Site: saxony
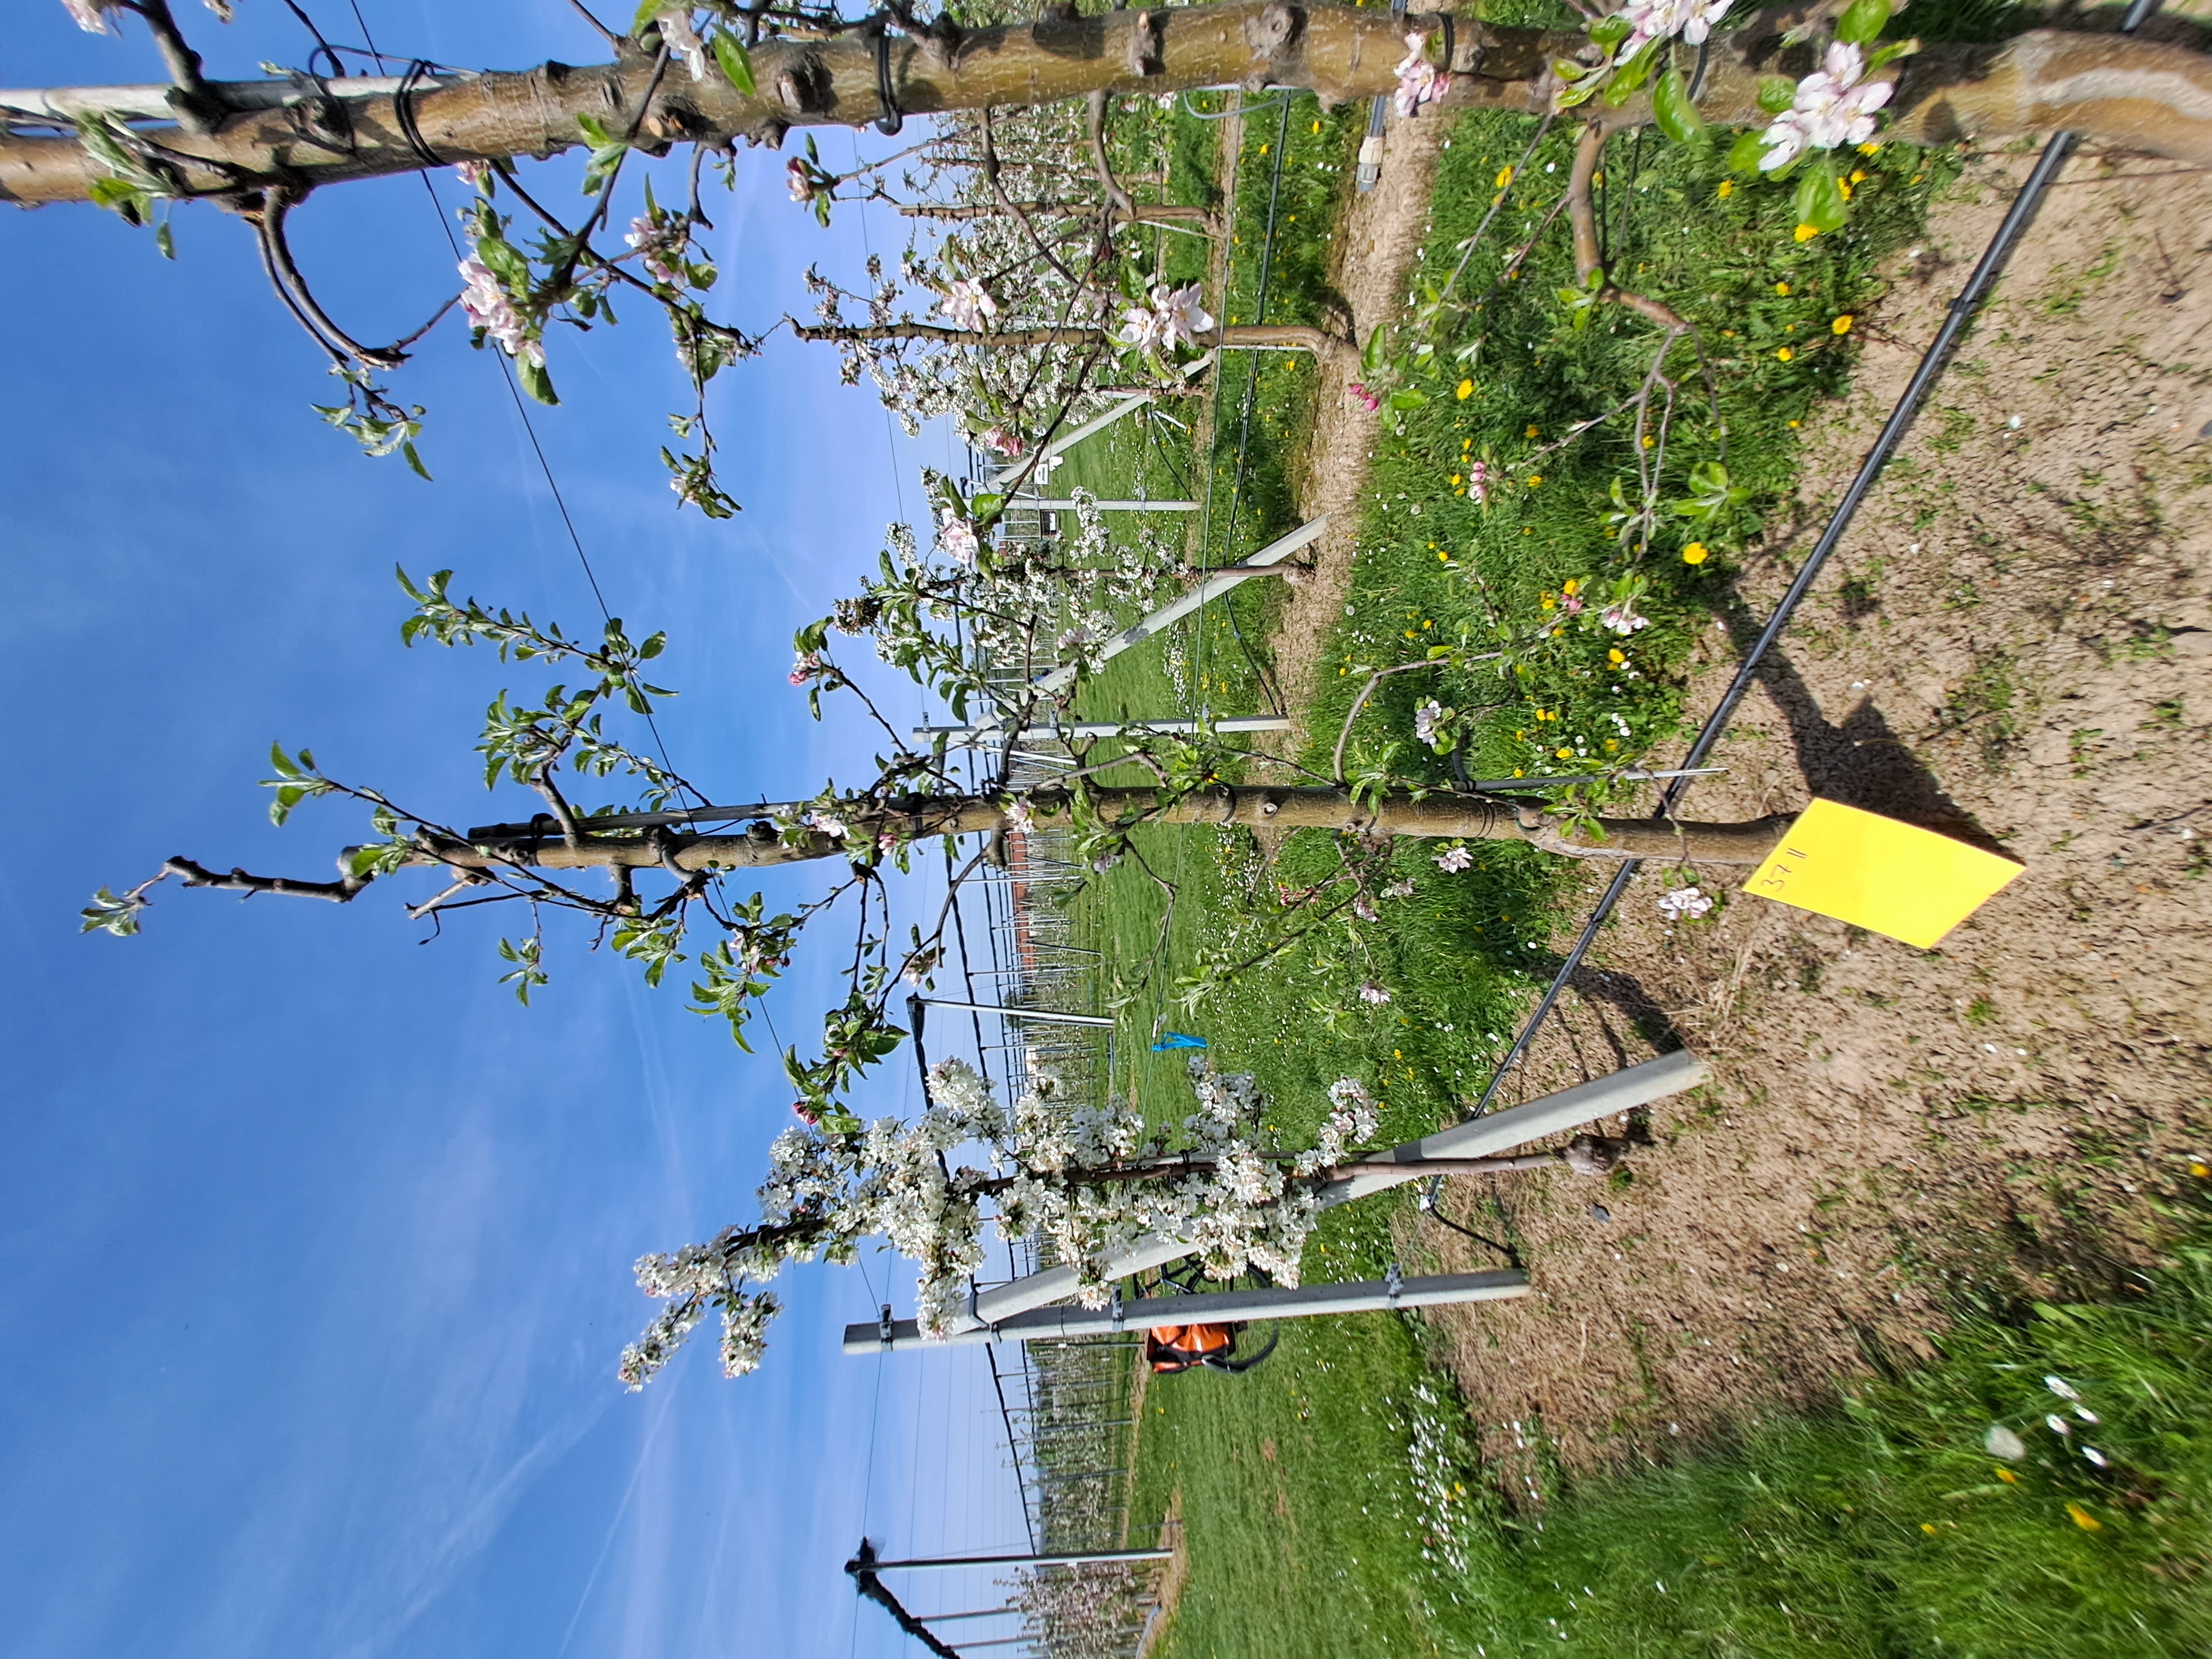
Growth stage (BBCH 65): Flowering